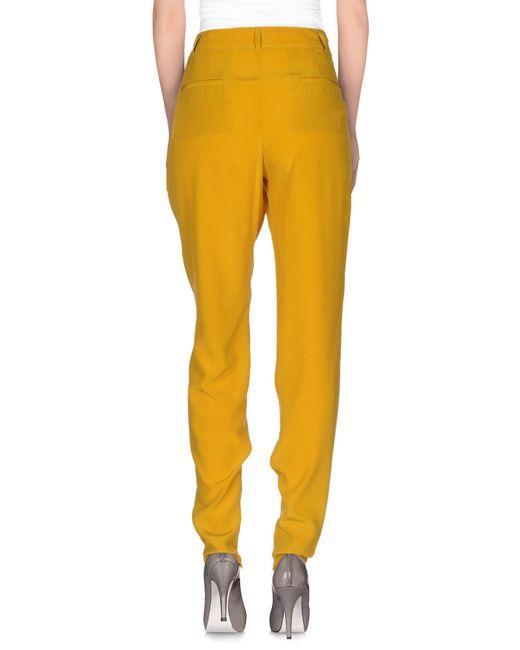
damen anthrazitgraue Schuhe mit hohem Absatz